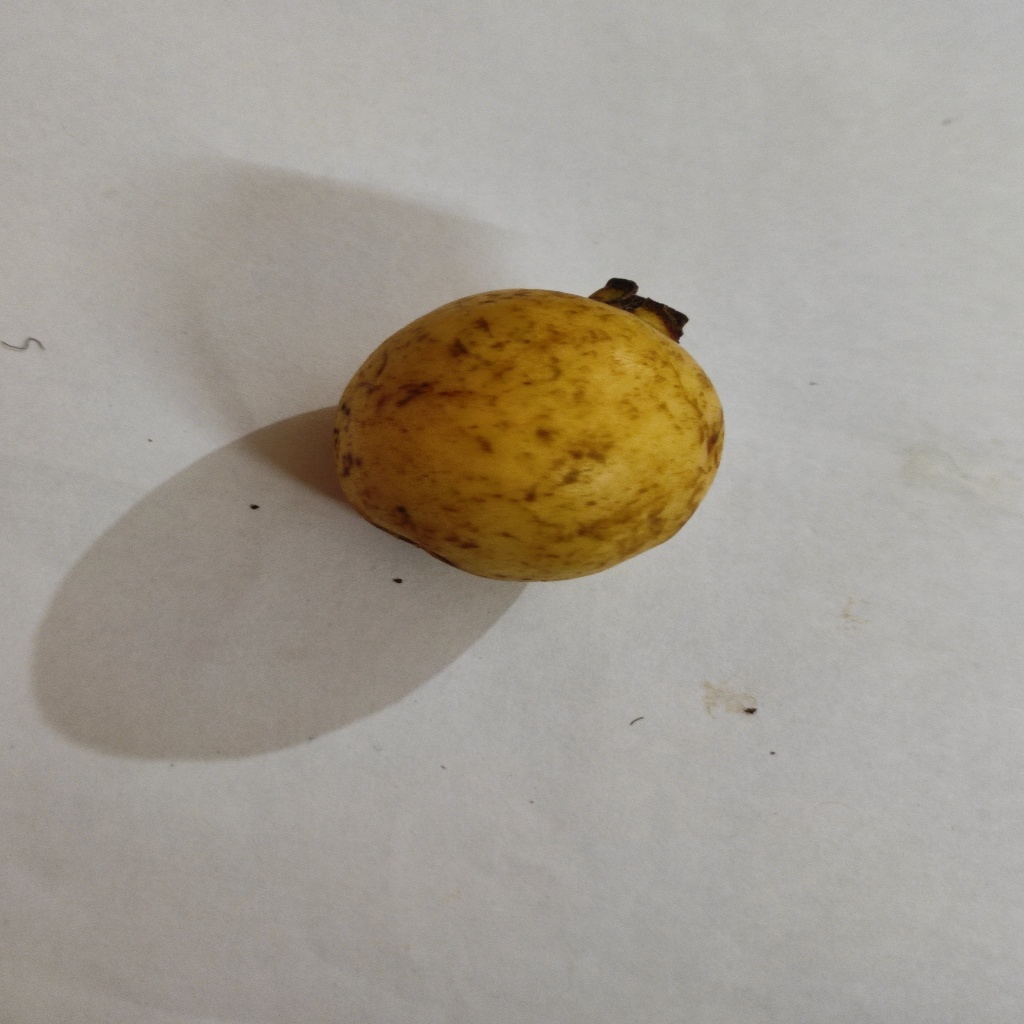
Crop: guava
Quality class: Class_B